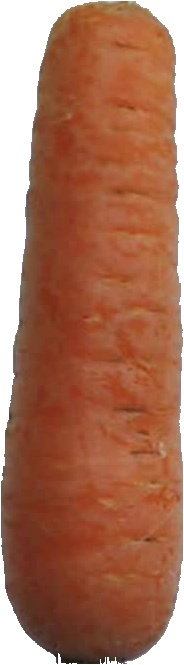
Label: carrot_1